Trams in Irkutsk

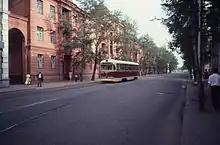
Tram RVZ-6 in 1982

The construction was carried out using the “people's construction” method - daily, 24 urban enterprises allocated 300–800 people for construction. The construction involved Japanese prisoners of war.